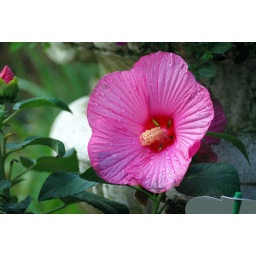
hibiscus a very large flower in pink color